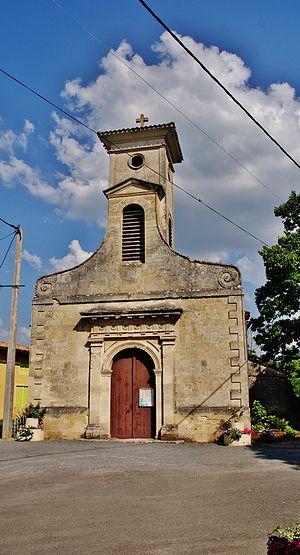
église St Martin
Flaujagues est une commune du Sud-Ouest de la France, située dans le département de la Gironde en région Nouvelle-Aquitaine.